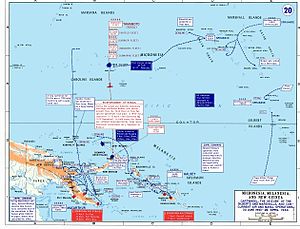
Stillehavskrigen / Krigens forløb / 1943 / Ø-hop
Operation Cartwheel 1943/1944
Stillehavskrigen er en samlet betegnelse for de krige, der opstod som et resultat af Japans ekspansionspolitik i 1930'erne og 1940'erne. Stillehavskrigen foregik dels i Kina og Sydøstasien, dels i store dele af Stillehavsområdet. Fra 1941 blev krigen en del af 2. verdenskrig.